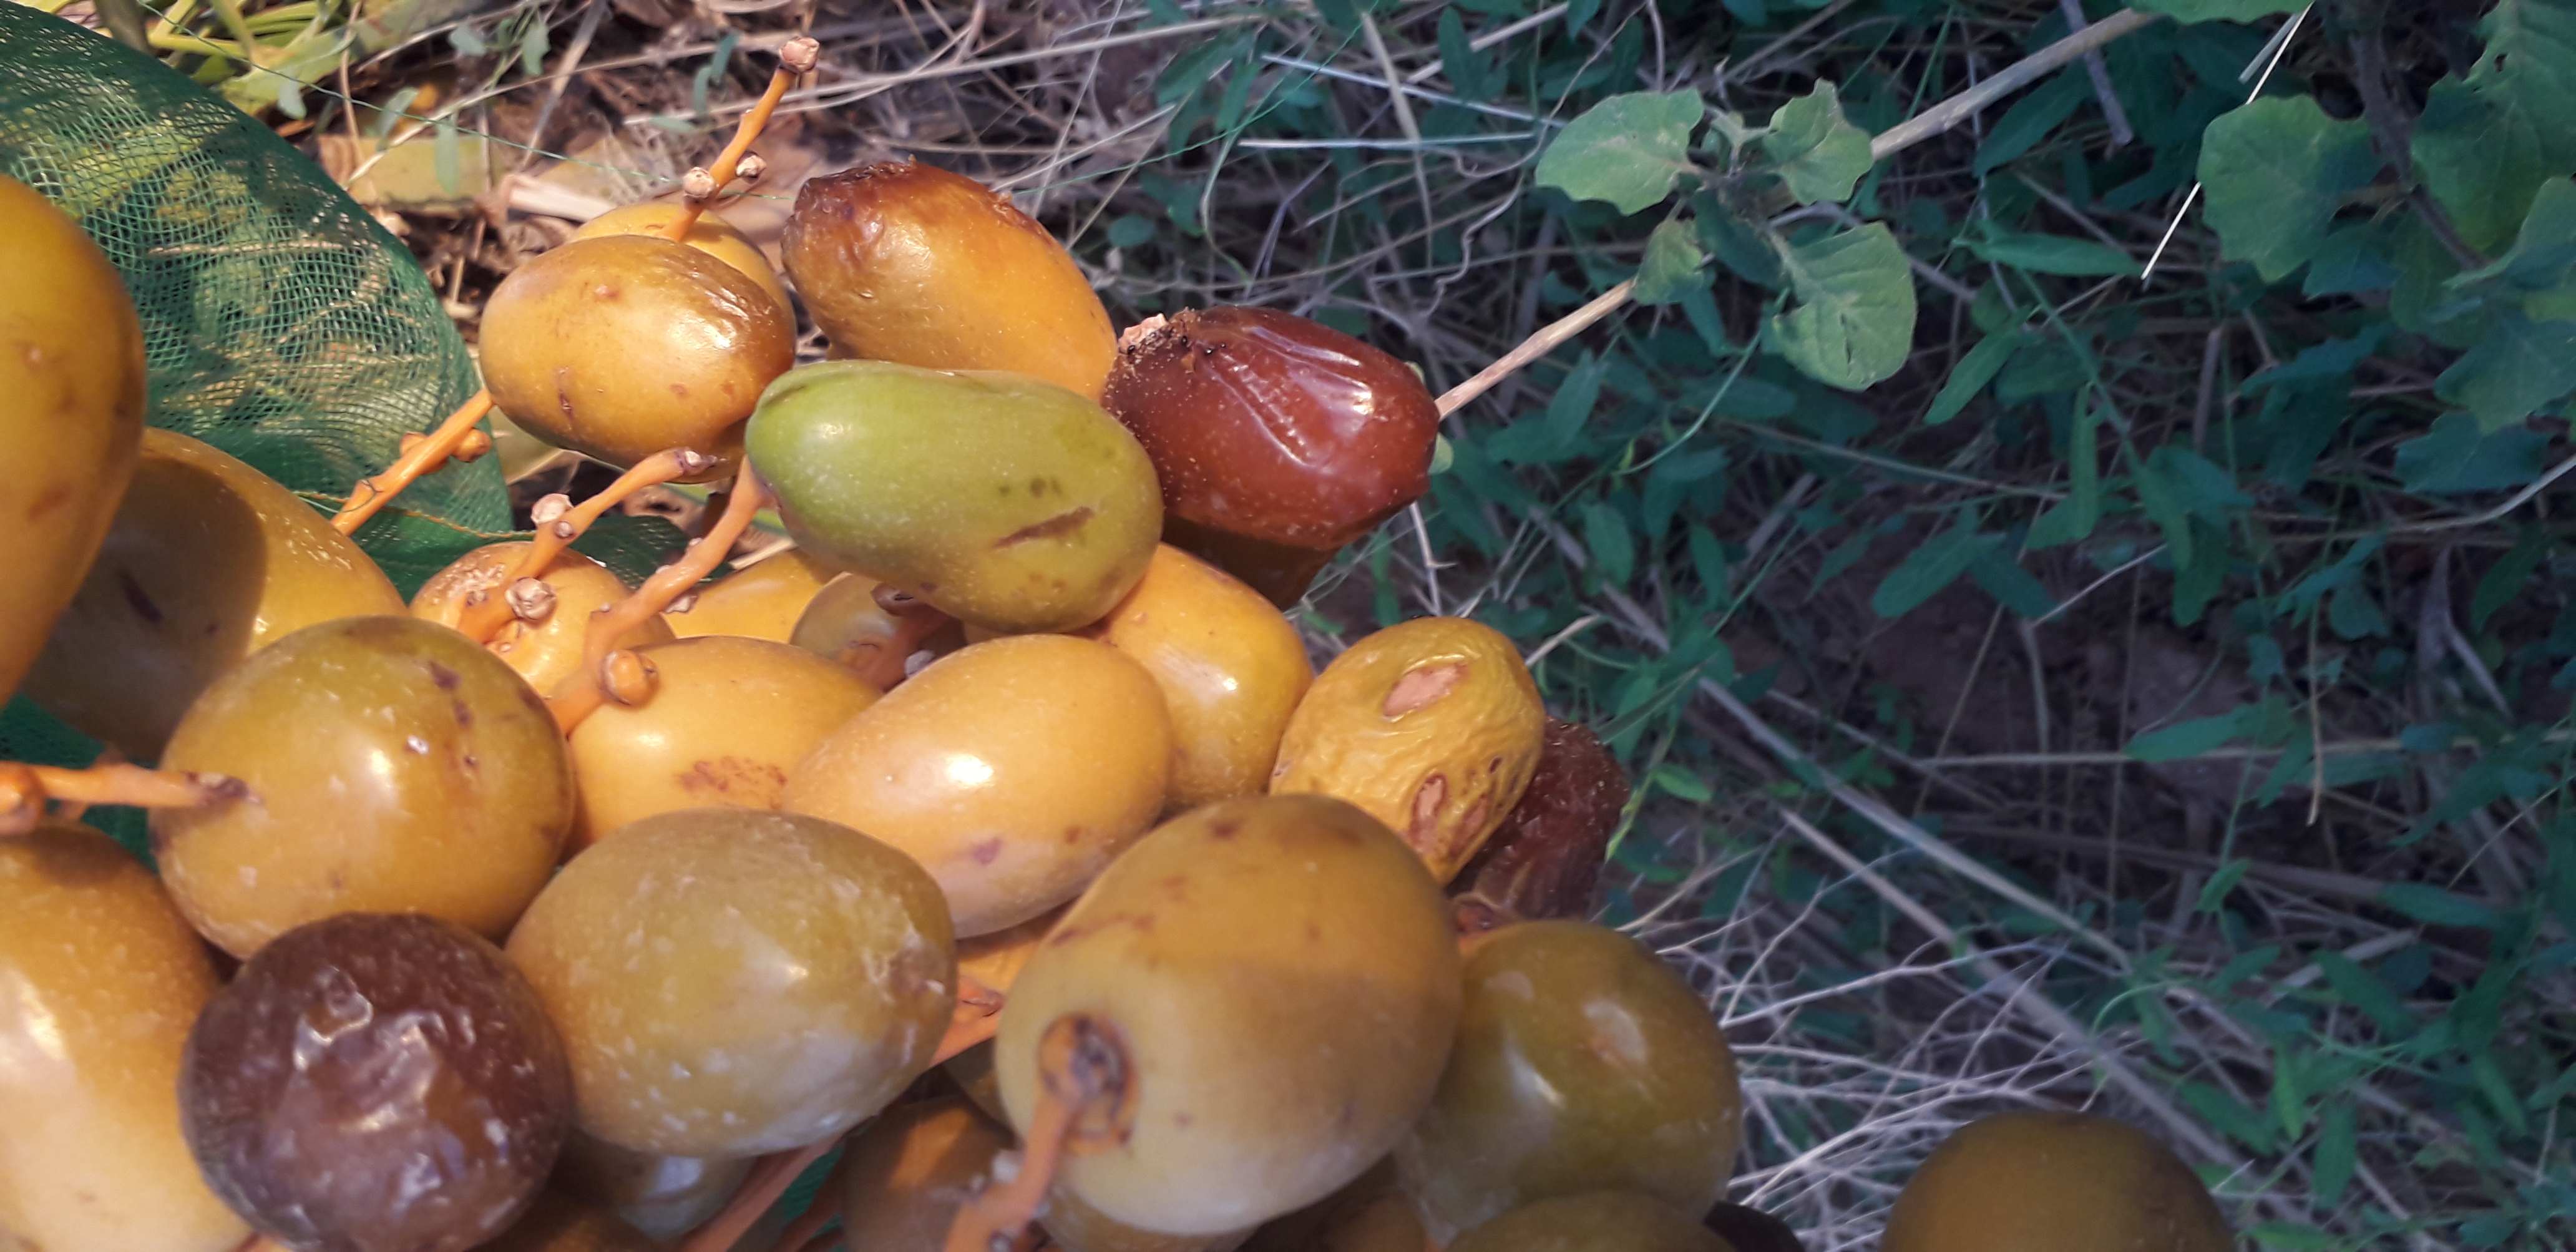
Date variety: Boufagous